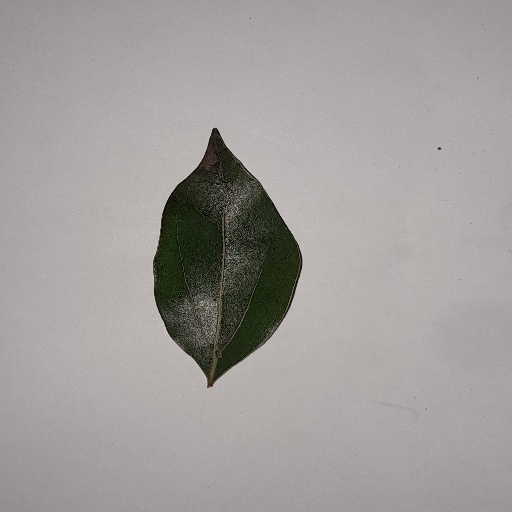
Species: Camphor
Leaf condition: Healthy Leaf